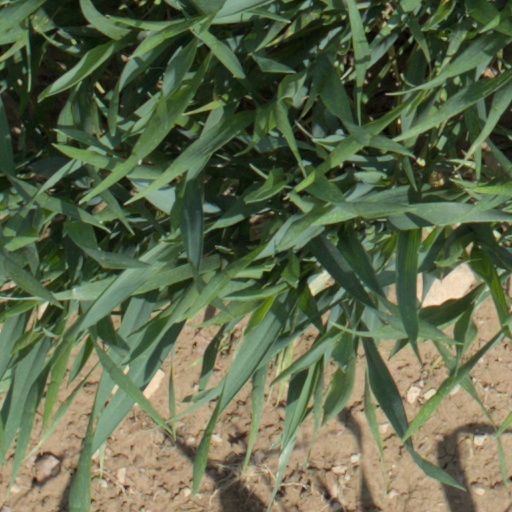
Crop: wheat